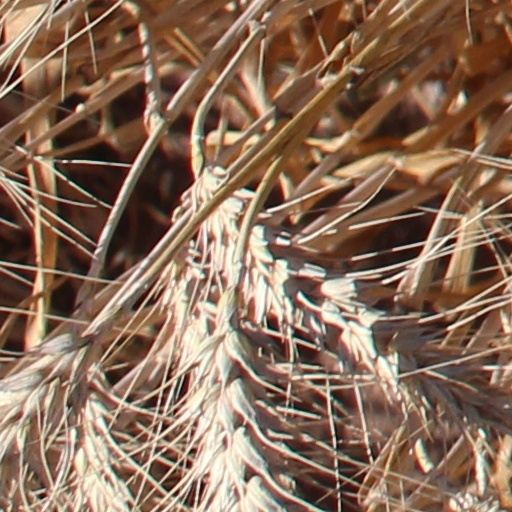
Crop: wheat